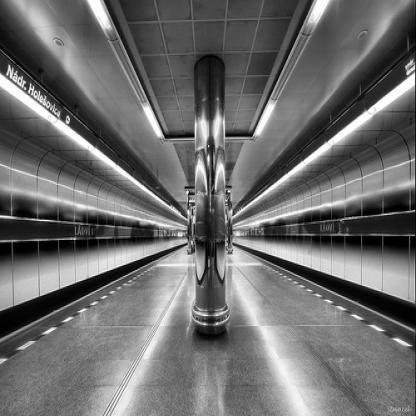
Scene: Indoor